You Only Live Twice (novel)

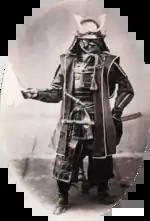
Samurai armour, of the type worn by Blofeld

Blofeld makes his third appearance in the Bond series in "You Only Live Twice" and Benson notes that on this occasion he is mad and egocentric in his behaviour; Tanaka refers to him as "no less than a fiend in human form", and the cultural critic Umberto Eco considers the character to have "a murderous mania". The Anglicist Christoph Lindner notes that Fleming, through Bond's dialogue, parallels Blofeld with Caligula, Nero and Hitler. Lindner continues that the crimes perpetrated are not against individuals "per se", but entire nations, continents or "the entire human race itself". The literary analyst LeRoy L. Panek considers the character to be a declining force in comparison to his appearance in "Thunderball", and "is a paper figure ... in spite of the megalomaniac speeches".